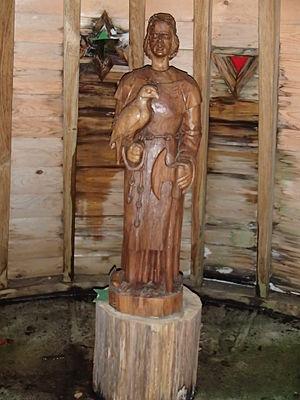
St Thibaud
Étrepigney est une commune française située dans le département du Jura en région Bourgogne-Franche-Comté. Les habitants d'Étrepigney sont nommés les Estrepignaciens.
Saint Thibaut de Provins appartient à la puissante famille des comtes de Champagne. Fils d'Arnolf et de Guille, il naît à Provins en 1039 selon la Vita Sancti Tetbaldi de Pietro della Vangadizza. Il meurt le 30 juin 1066 à Sossano près de Vicence où il est enterré à la cathédrale, puis transféré en 1074 à l'abbaye N-D de la Vangadizza de Badia Polesine où il est vénéré aujourd'hui et considéré comme patron de la cité. Son tombeau en marbre de Carrare garde ses reliques dans l'église principale de la ville.